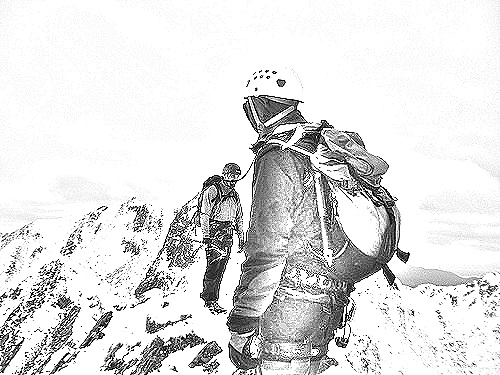
Portrait style: Sketch Portrait